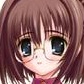
Portrait style: Anime Portrait